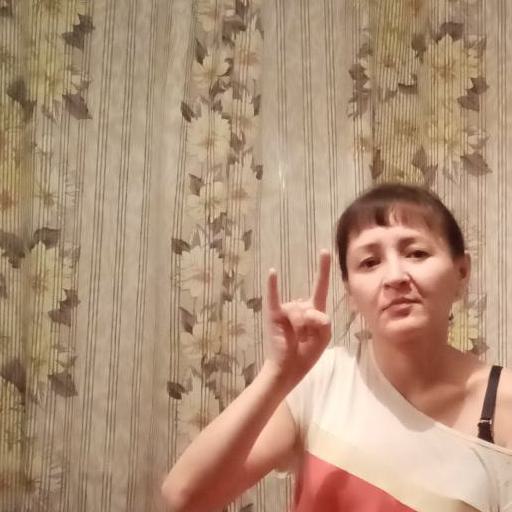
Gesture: rock